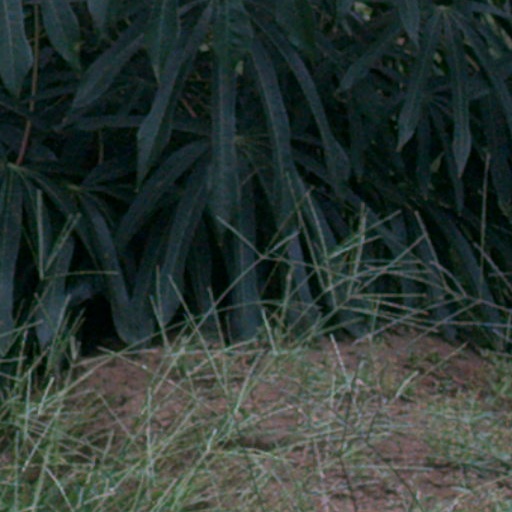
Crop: cassava